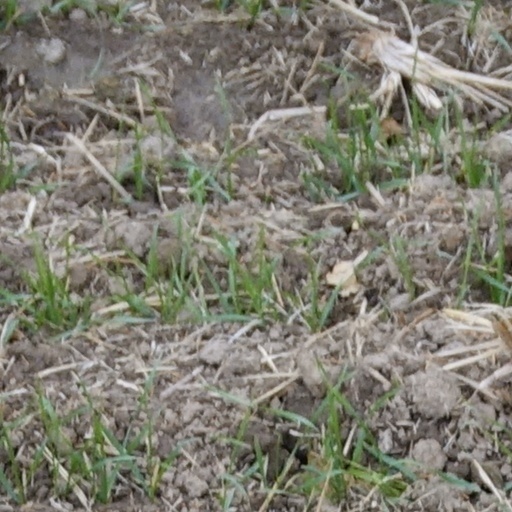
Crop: wheat